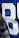
Number: 8